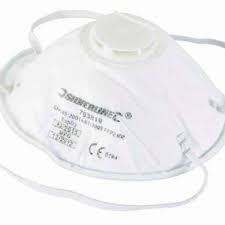
Label: trash